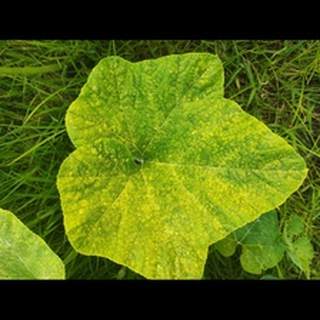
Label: pumpkin_bacterial_leaf_spot